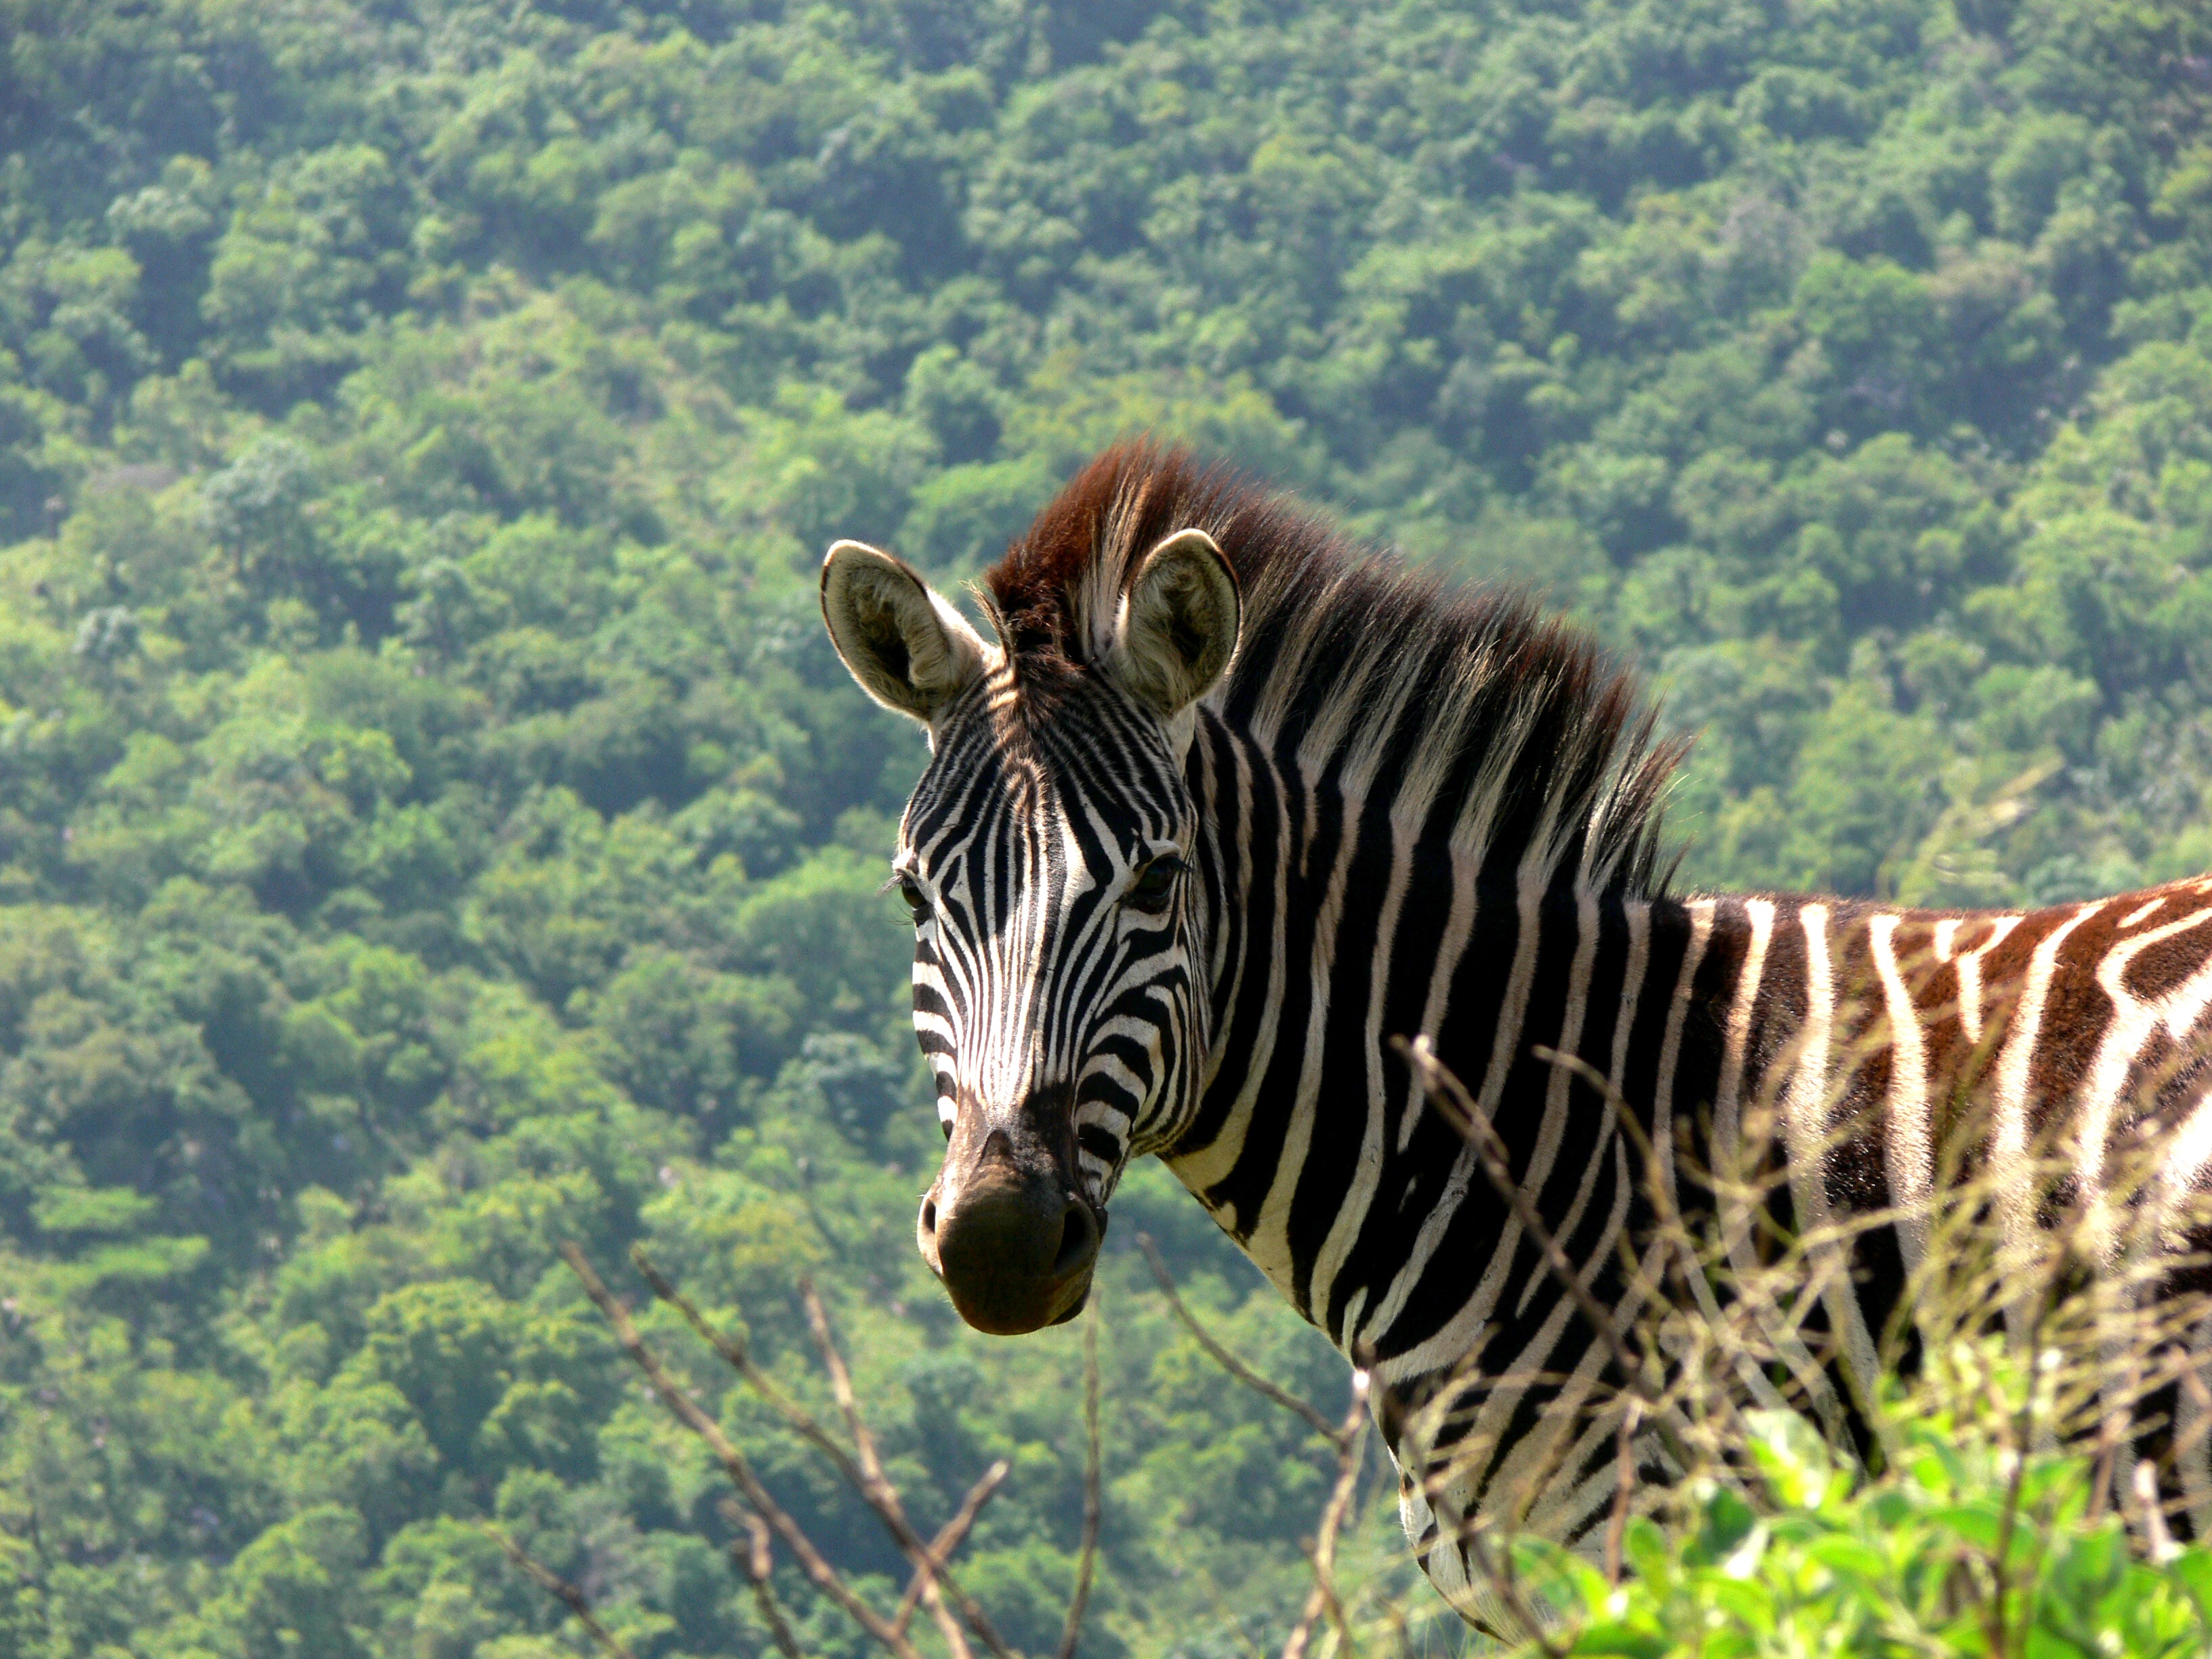
adventure, wildlife, portrait, jungle, africa, mammal, mane, fauna, savanna, zebra, stripes, safari, young animal, horse like mammal